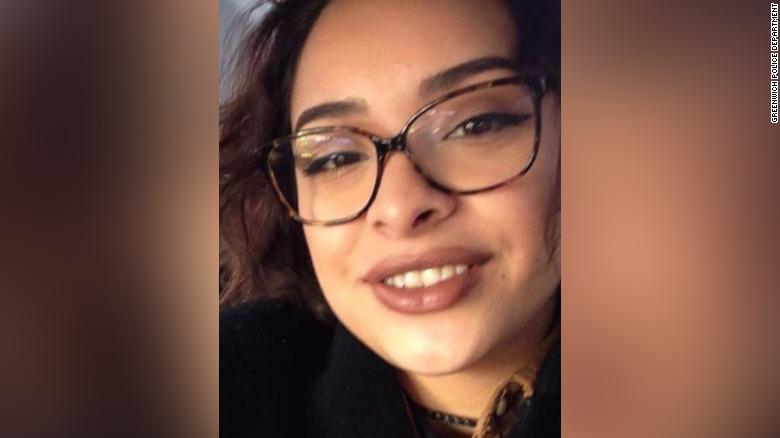
Gender: women